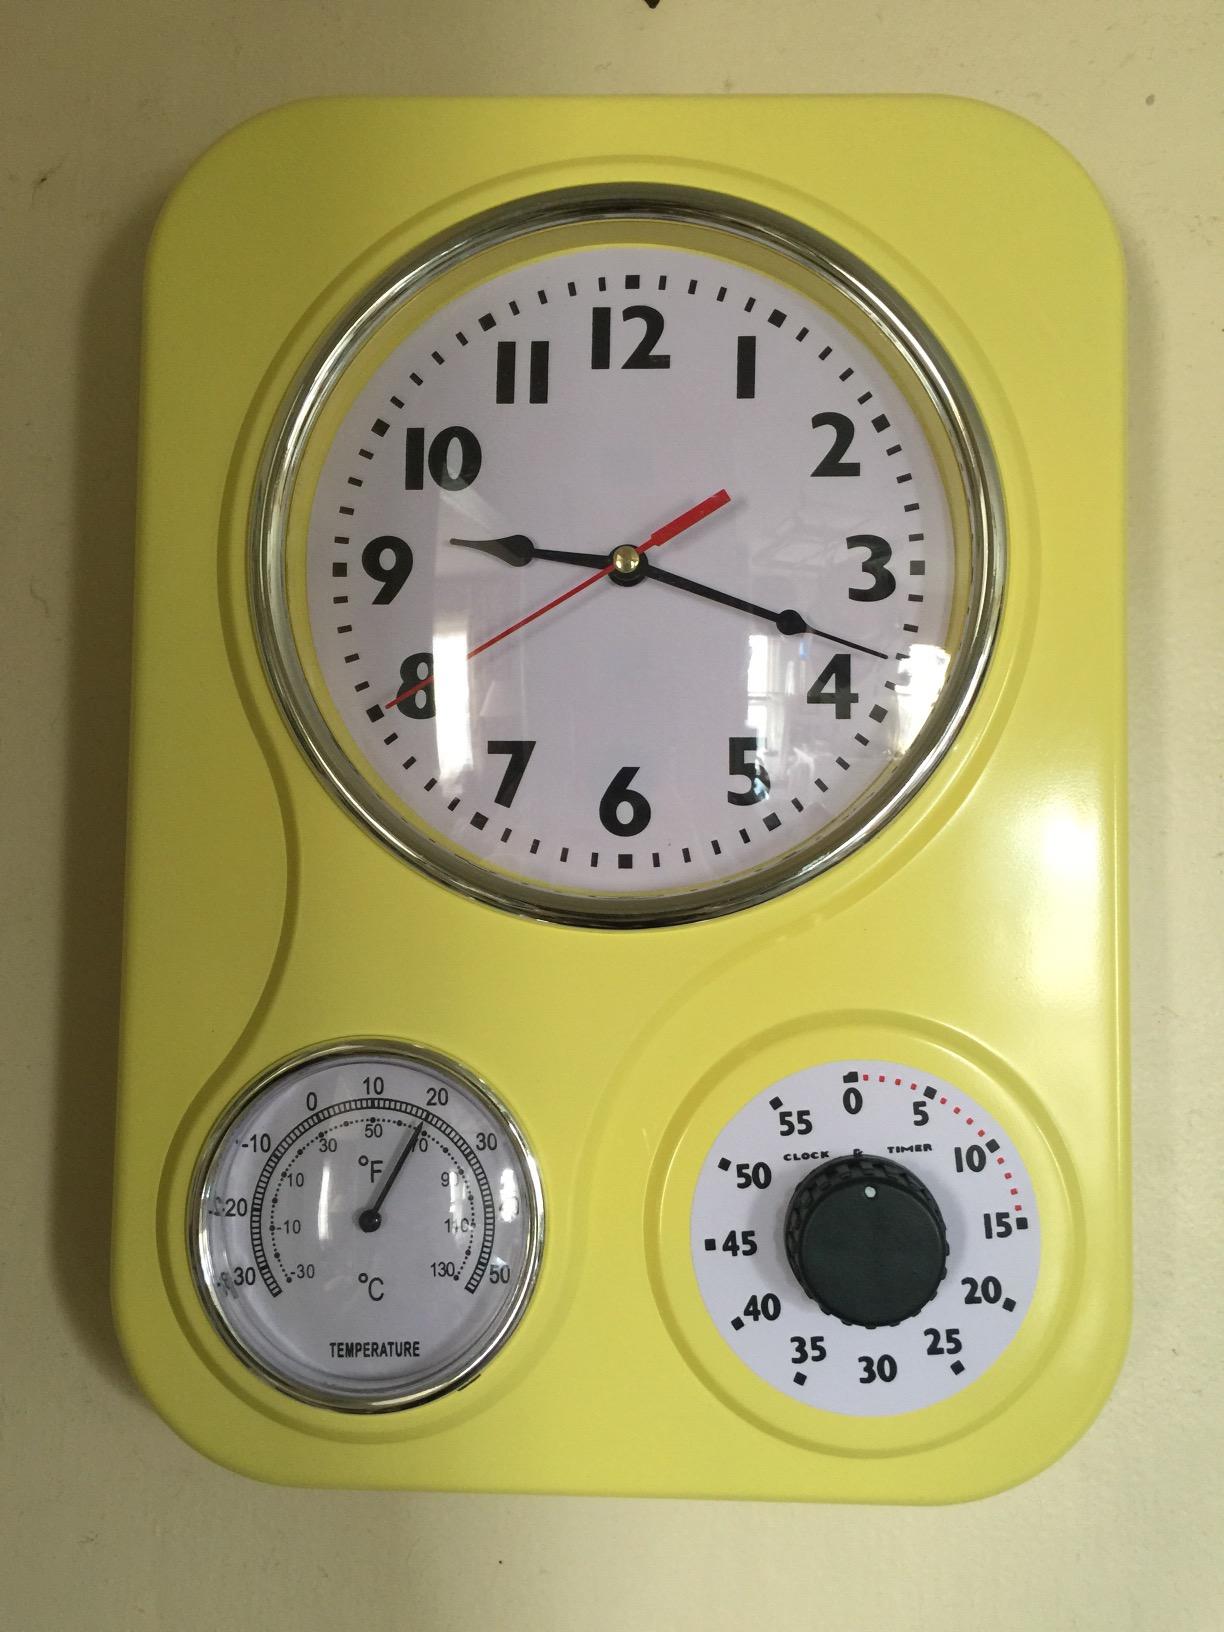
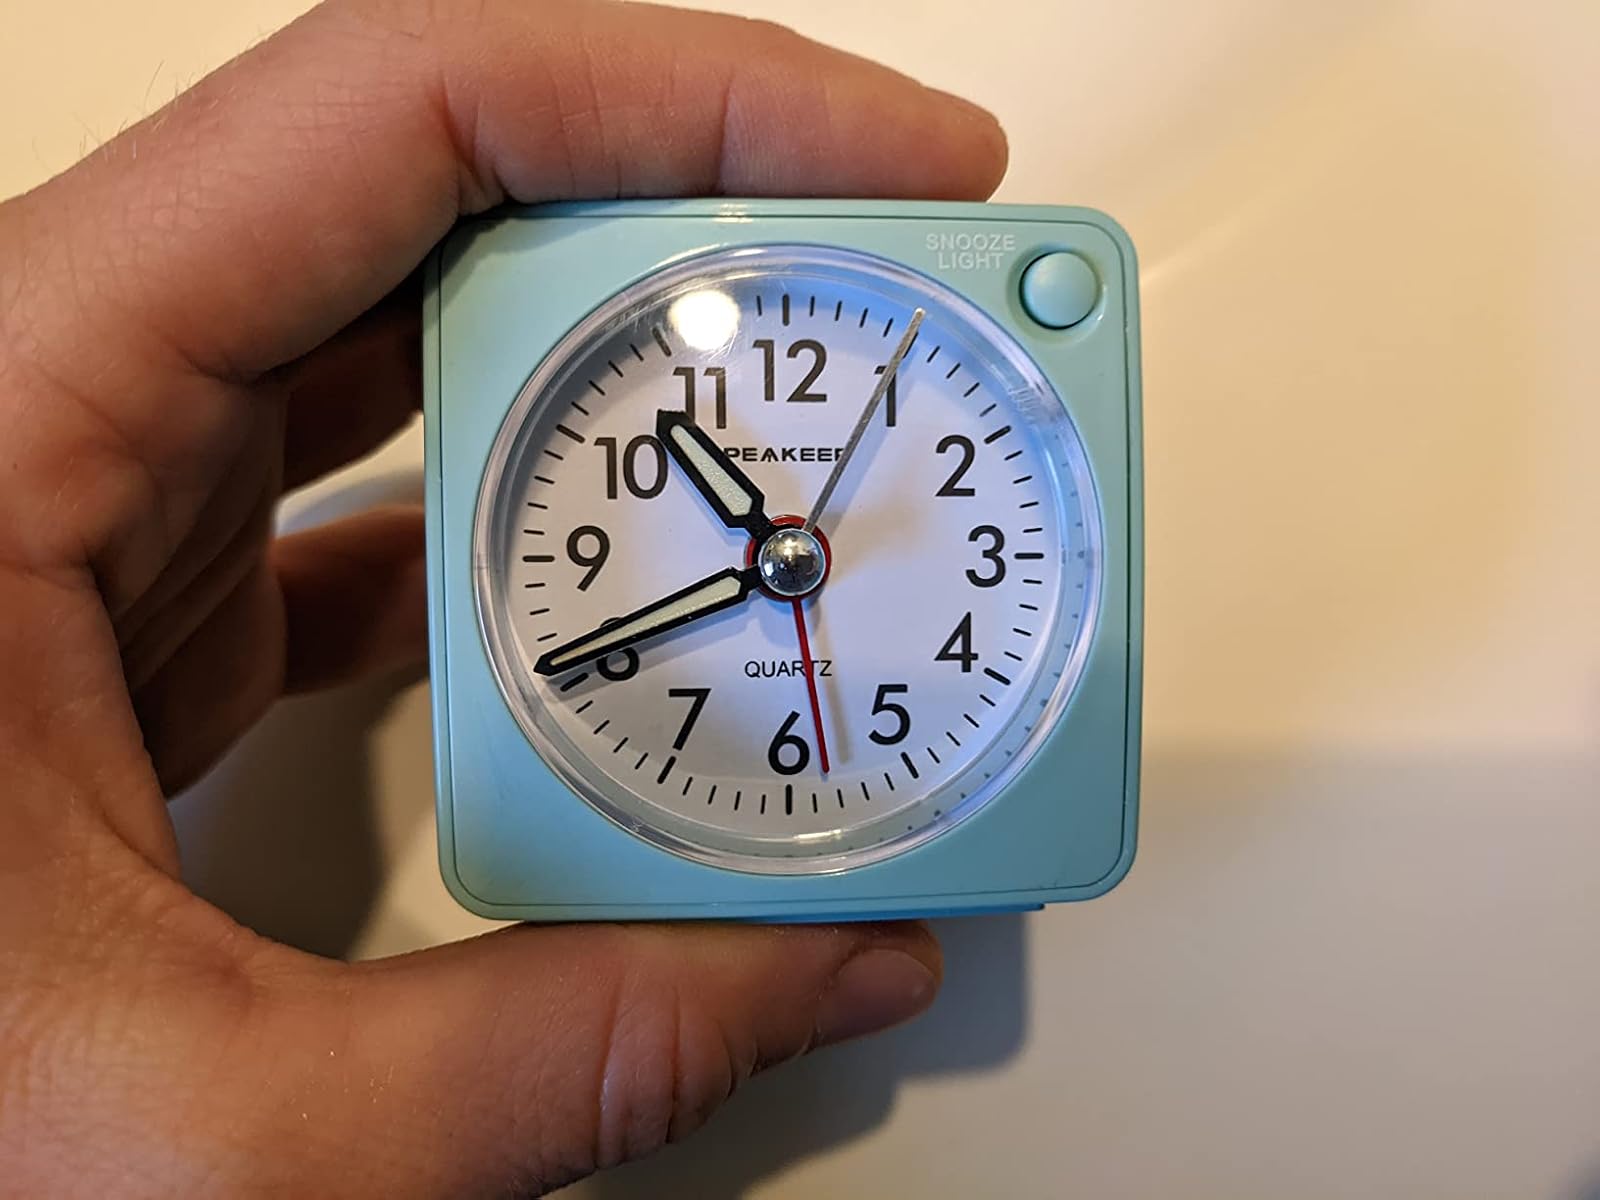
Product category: clock
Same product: no